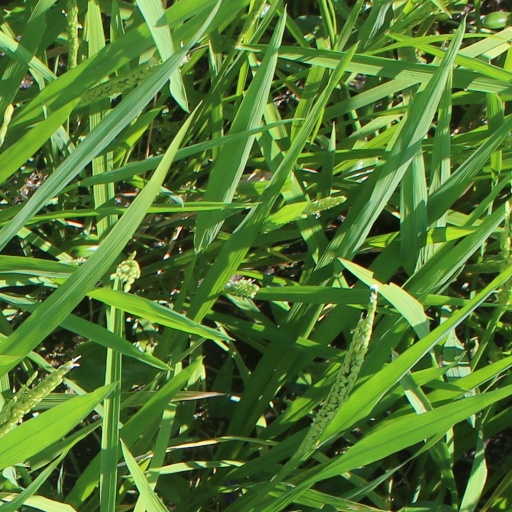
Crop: rice